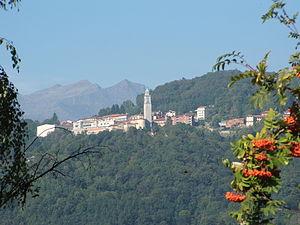
Pettinengo est une commune italienne de la province de Biella dans la région Piémont en Italie.